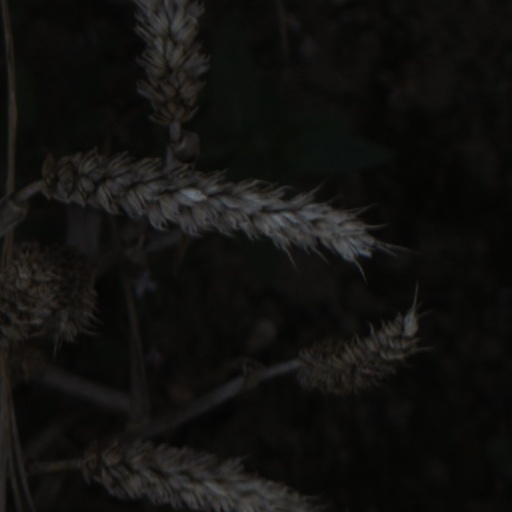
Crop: wheat